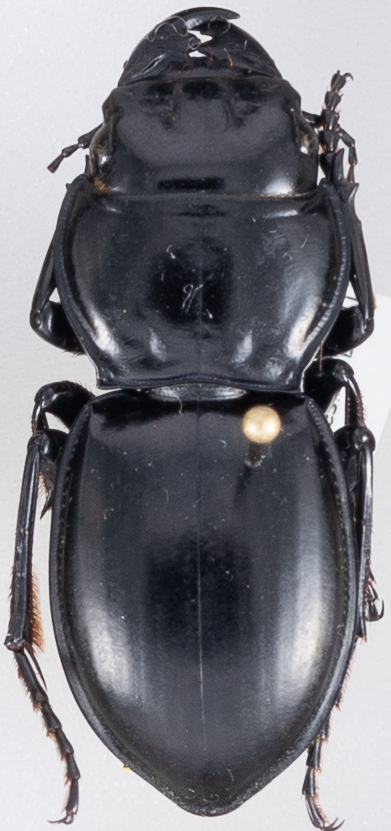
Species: Pasimachus californicus
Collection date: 2022-08-29
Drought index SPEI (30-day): -1.28
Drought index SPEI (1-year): -0.144
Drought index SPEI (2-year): -0.1